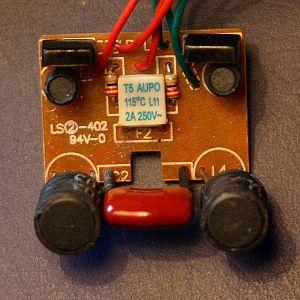
Circuit imprimé d'un filtre ADSL simple.
Un filtre ADSL est un dispositif électronique destiné à être installé sur une ligne d'abonné lorsqu'elle est utilisée simultanément pour les communications téléphoniques sur le réseau commuté ou sur le réseau numérique à intégration de services, et pour la transmission de signaux ADSL. Dans ce cas de figure, le filtre permet d'éviter que les divers équipements qui partagent l'accès à la ligne ne se perturbent mutuellement, par effet d'intermodulation ou de défaut d'adaptation en impédance.